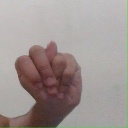
अक्षर: न